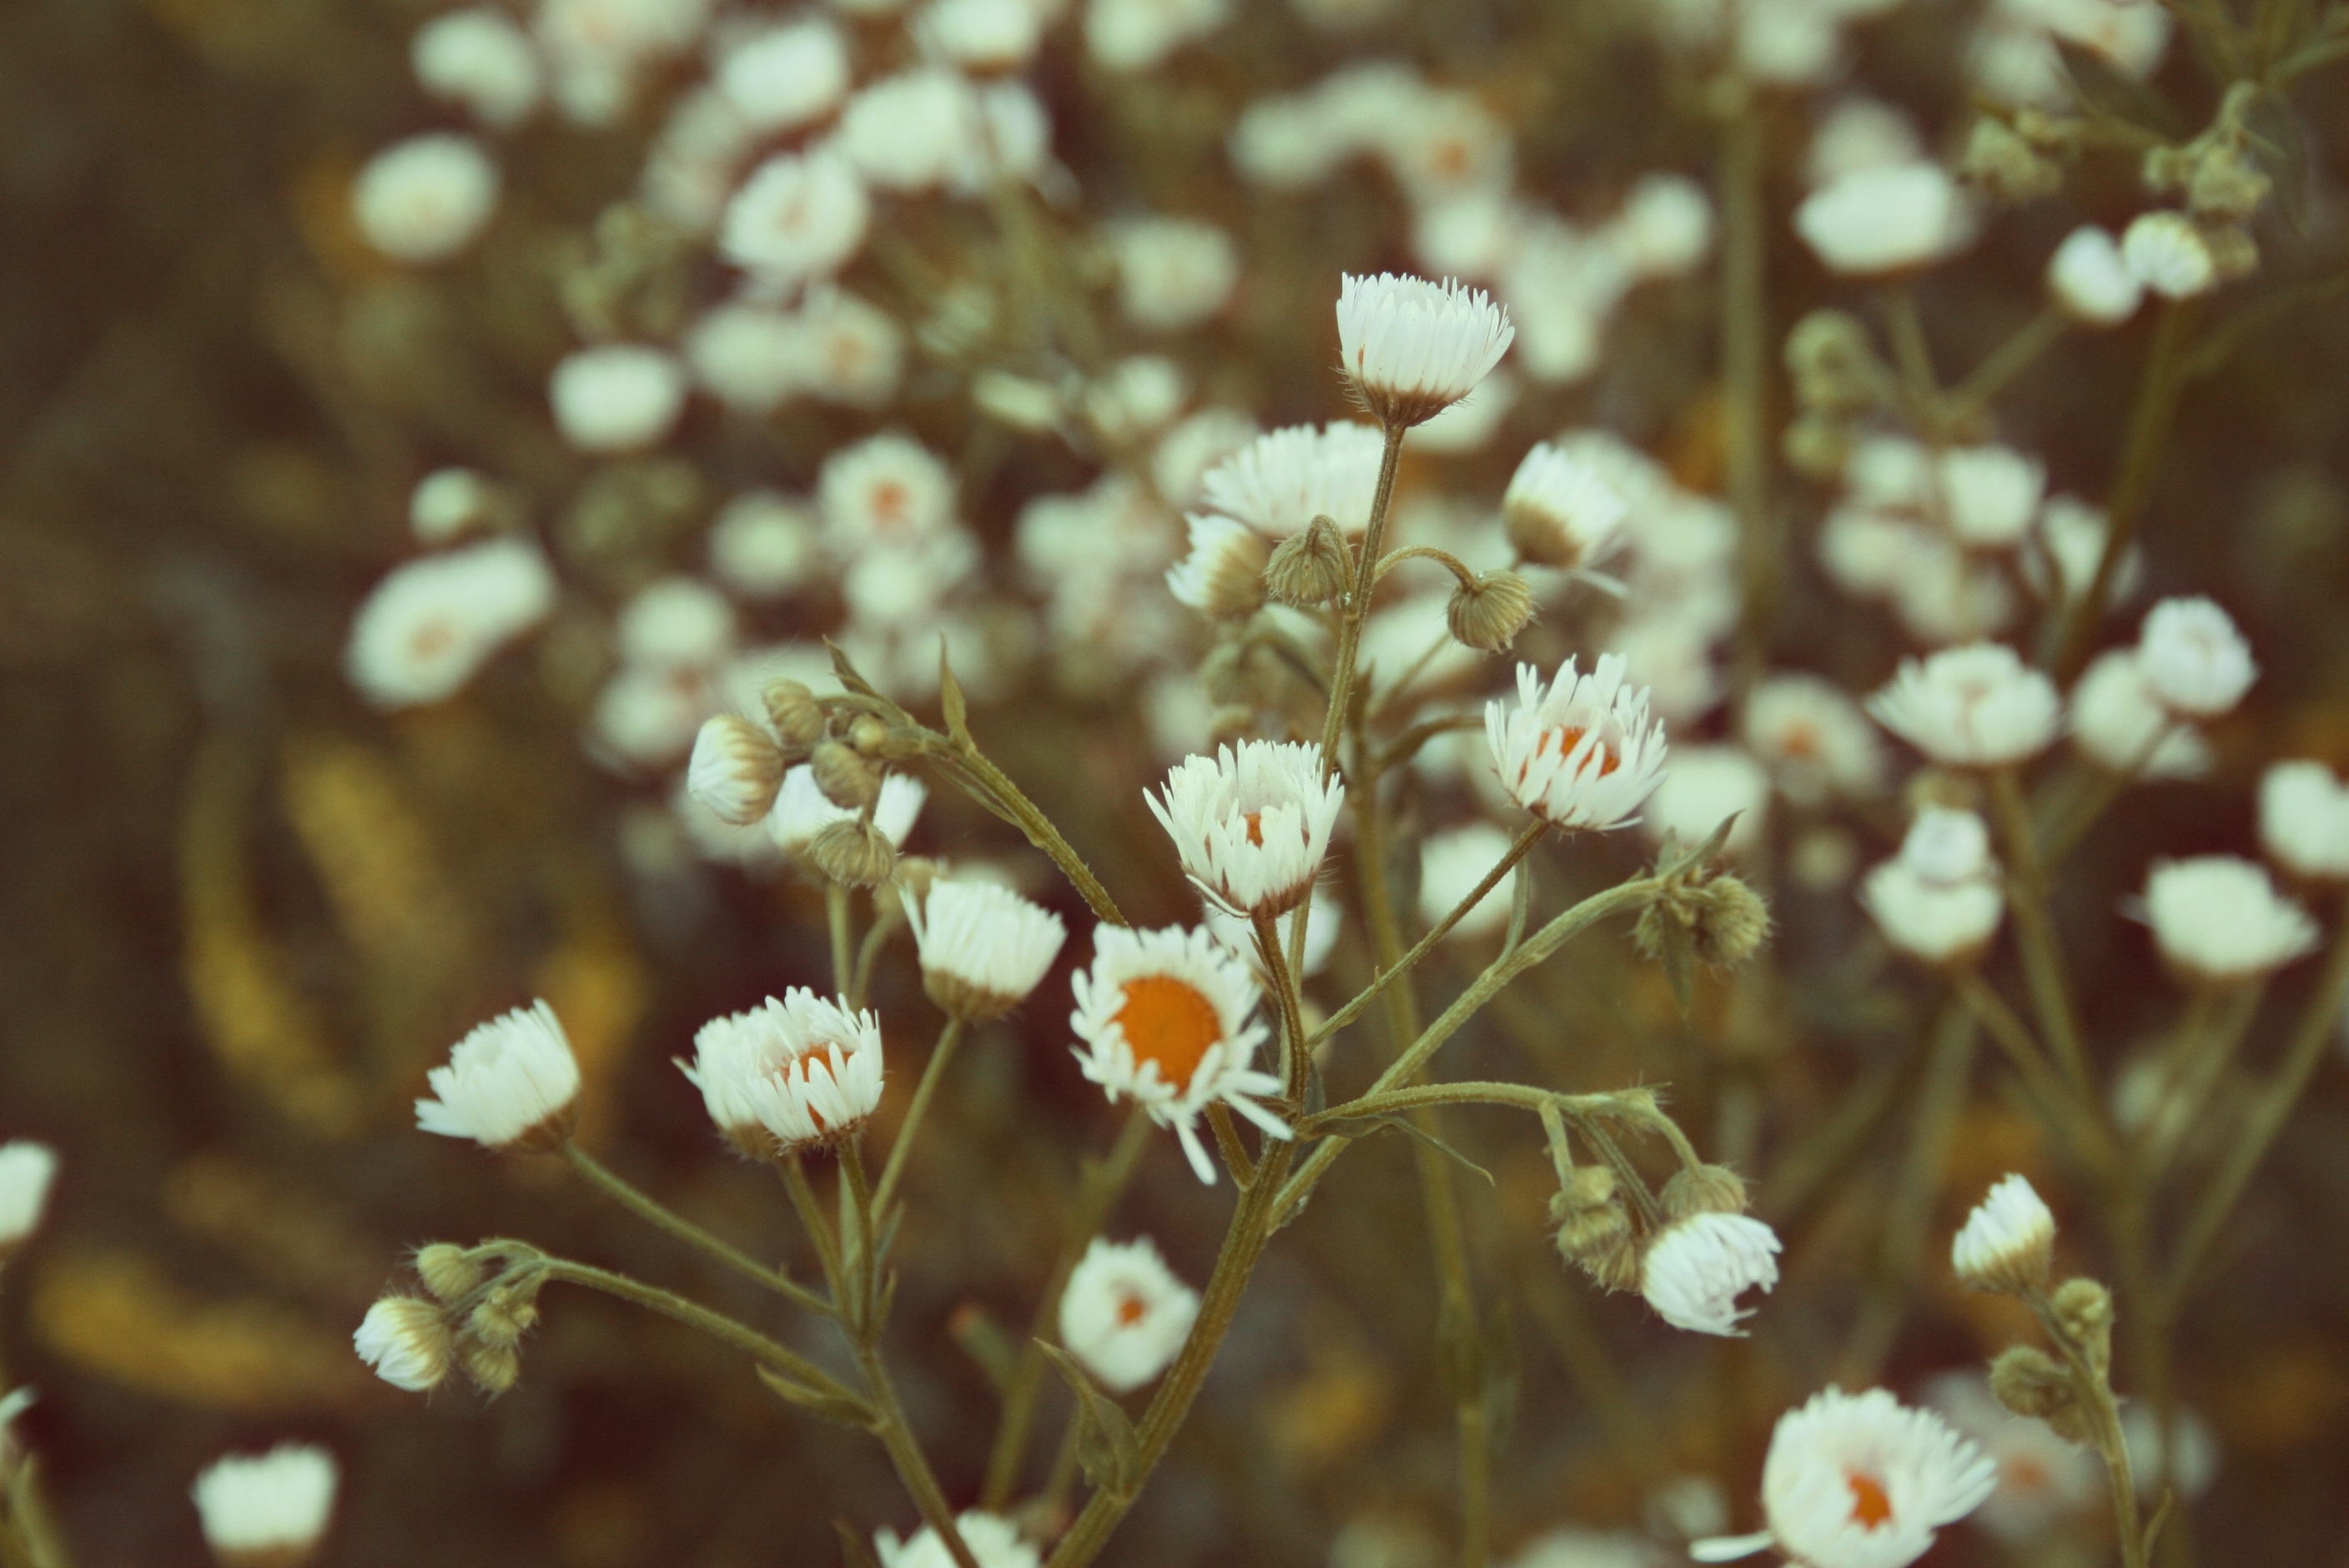
tree, nature, grass, branch, blossom, plant, field, photography, meadow, sunlight, leaf, flower, petal, dawn, summer, spring, produce, autumn, botany, flora, season, freshness, wildflower, close up, background, macro photography, halm, plant stem